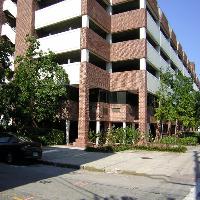
Weather: sun or clear